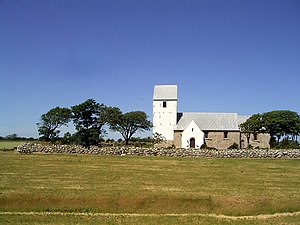
Aggersund (by)
Aggersborg Kirke i Aggersund
Aggersund er en landsby i Han Herred med 302 indbyggere, beliggende i Aggersborg Sogn ud til Limfjorden, hvor Aggersundbroen krydser sundet af samme navn. Landsbyen hører til Vesthimmerlands Kommune og er beliggende i Region Nordjylland.